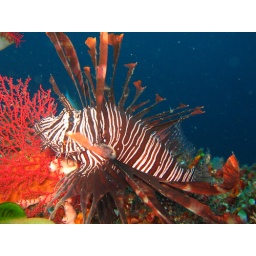
A lion fish while diving in Tulamben on the island of Bali, Indonesia